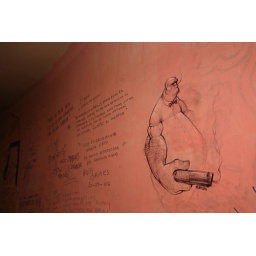
Graffiti on a guest house wall in La Paz Bolivia